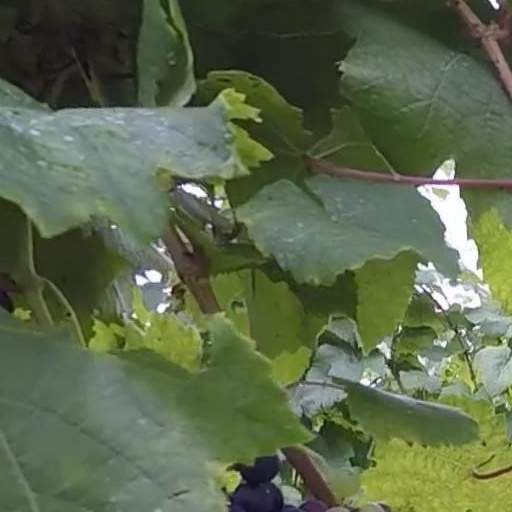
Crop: grape